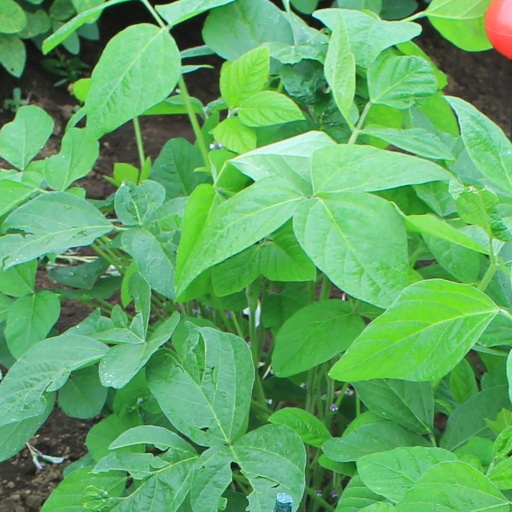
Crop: soybean